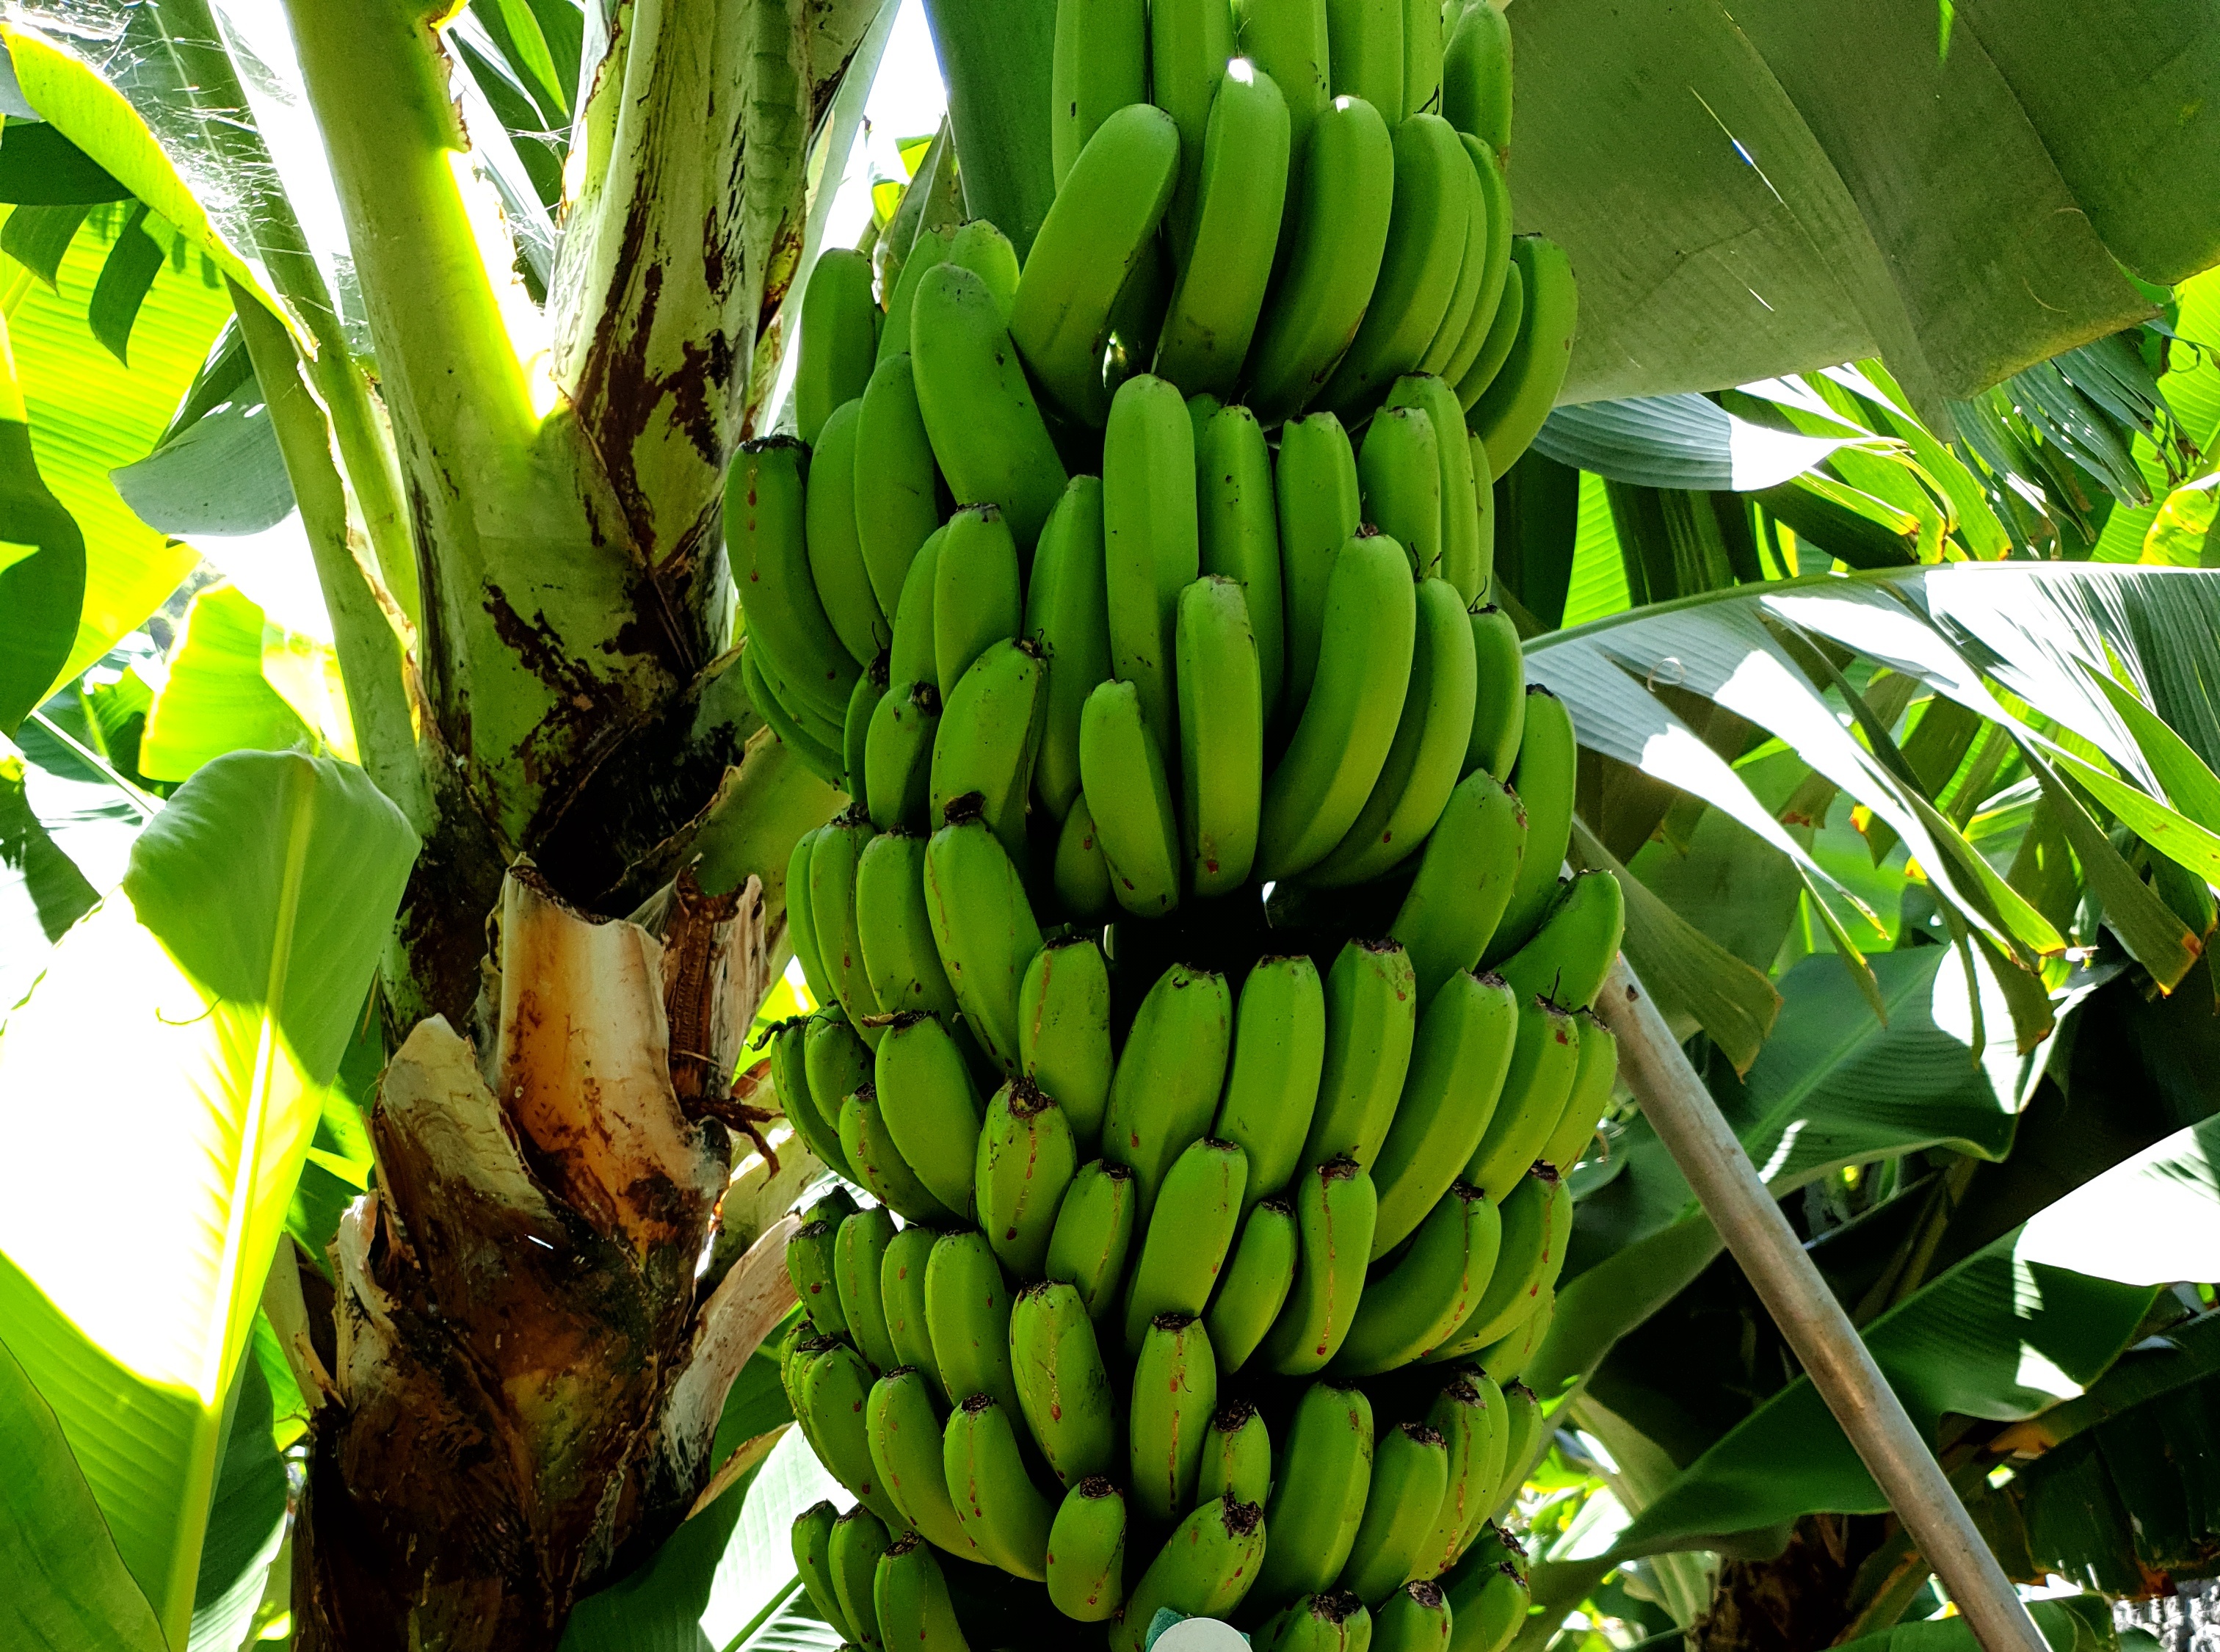
Label: Keep